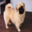
Label: dog